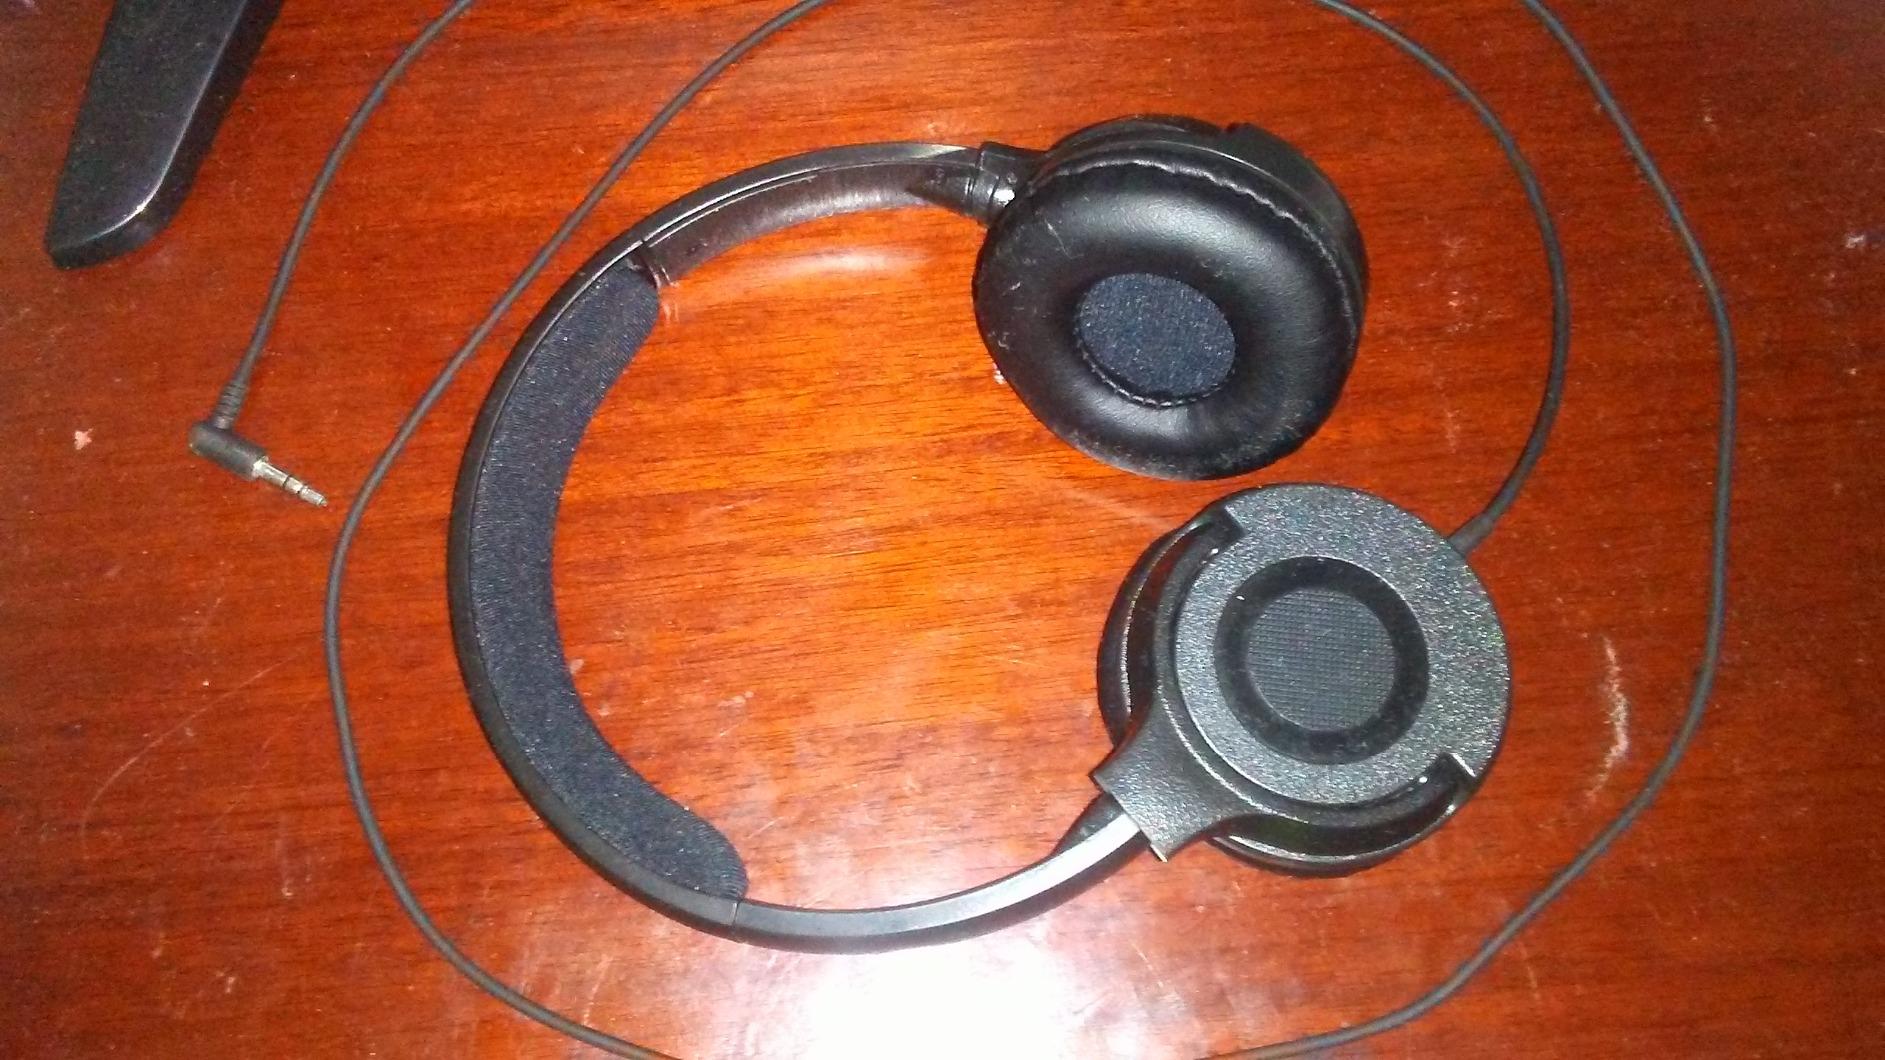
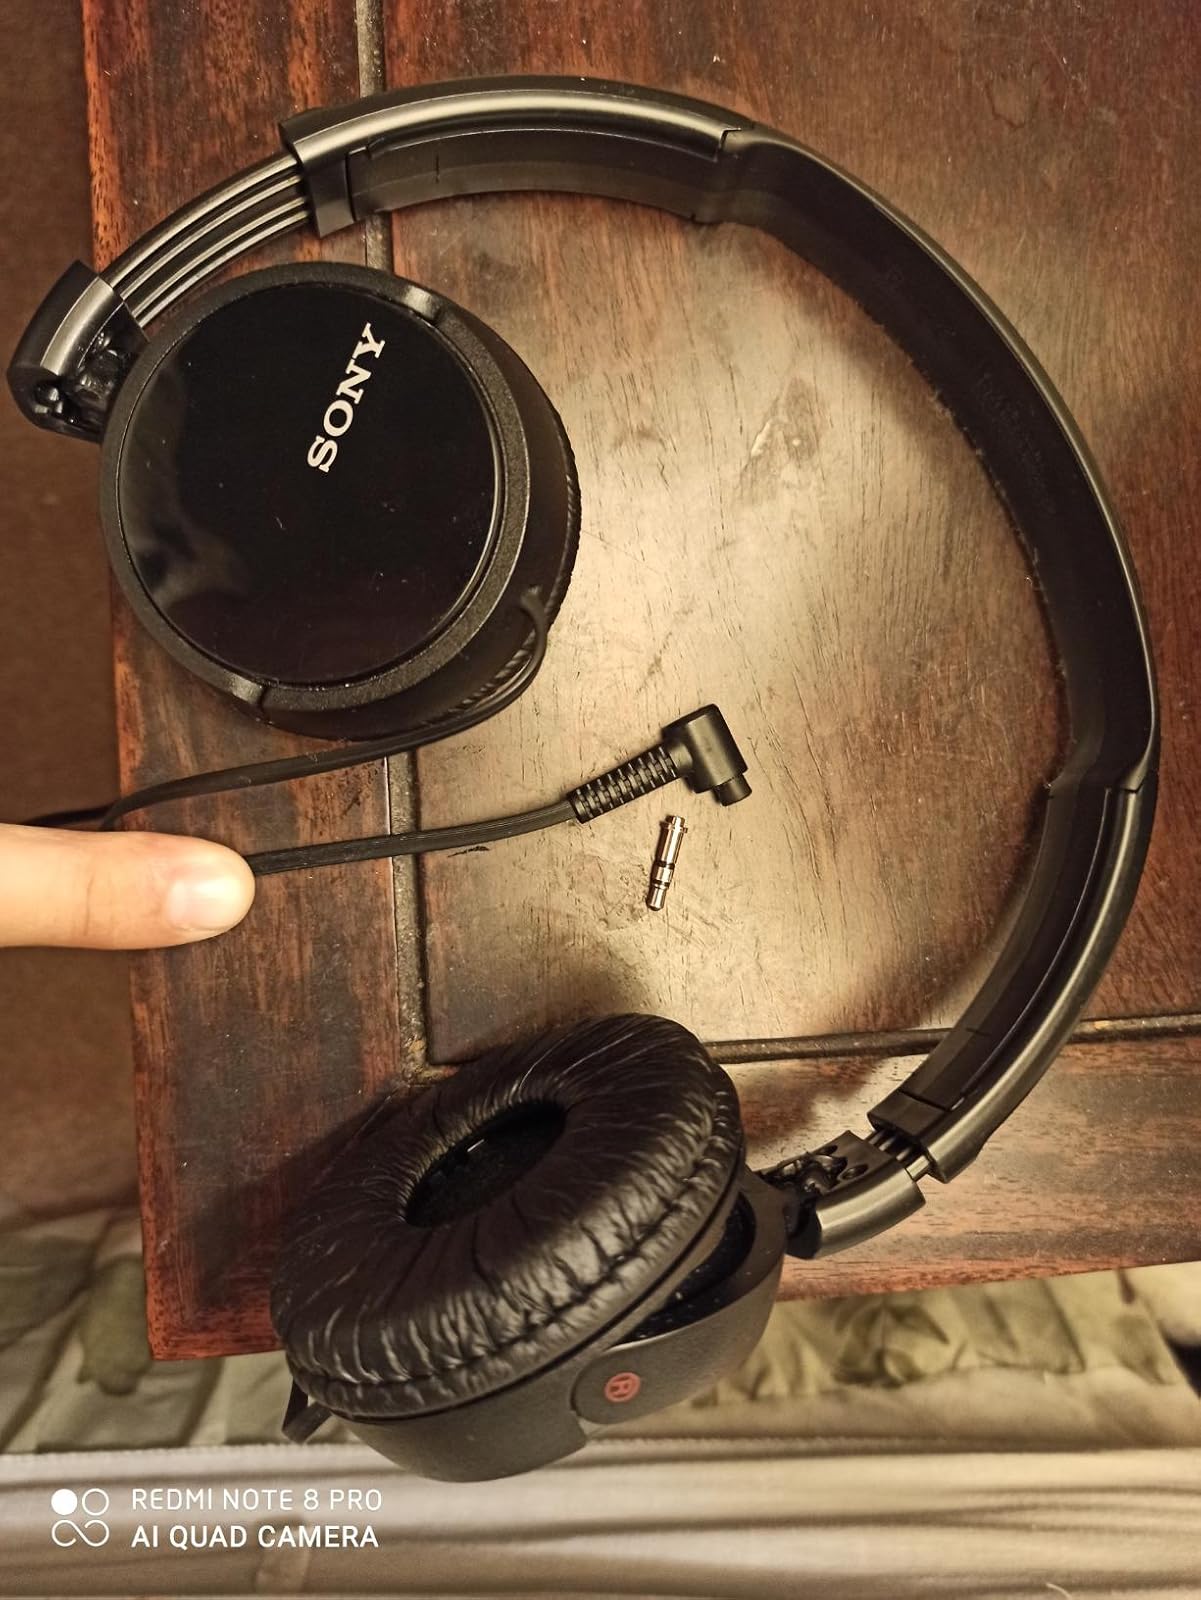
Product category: headphones
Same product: no